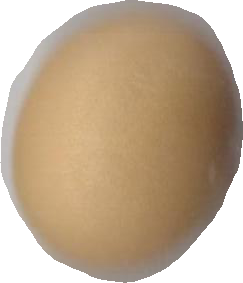
Variety: Dega